UGC 12591

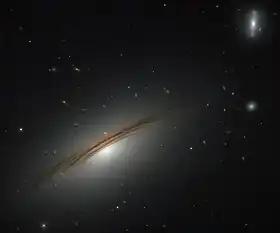
UGC 12591 imaged by the Hubble Space Telescope

UGC 12591 is a spiral galaxy in the constellation Pegasus. It is located approximately 400 million light-years from Earth. It is the spiral galaxy with the highest known rotational speed of about 500 km/s, almost twice that of the Milky Way galaxy. The high rotational speed means the galaxy must be very massive at the center; the galaxy has a mass estimated at 4 times that of the Milky Way.